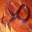
Label: snake